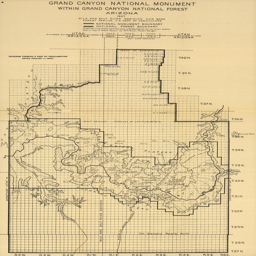
map prepared by government agency